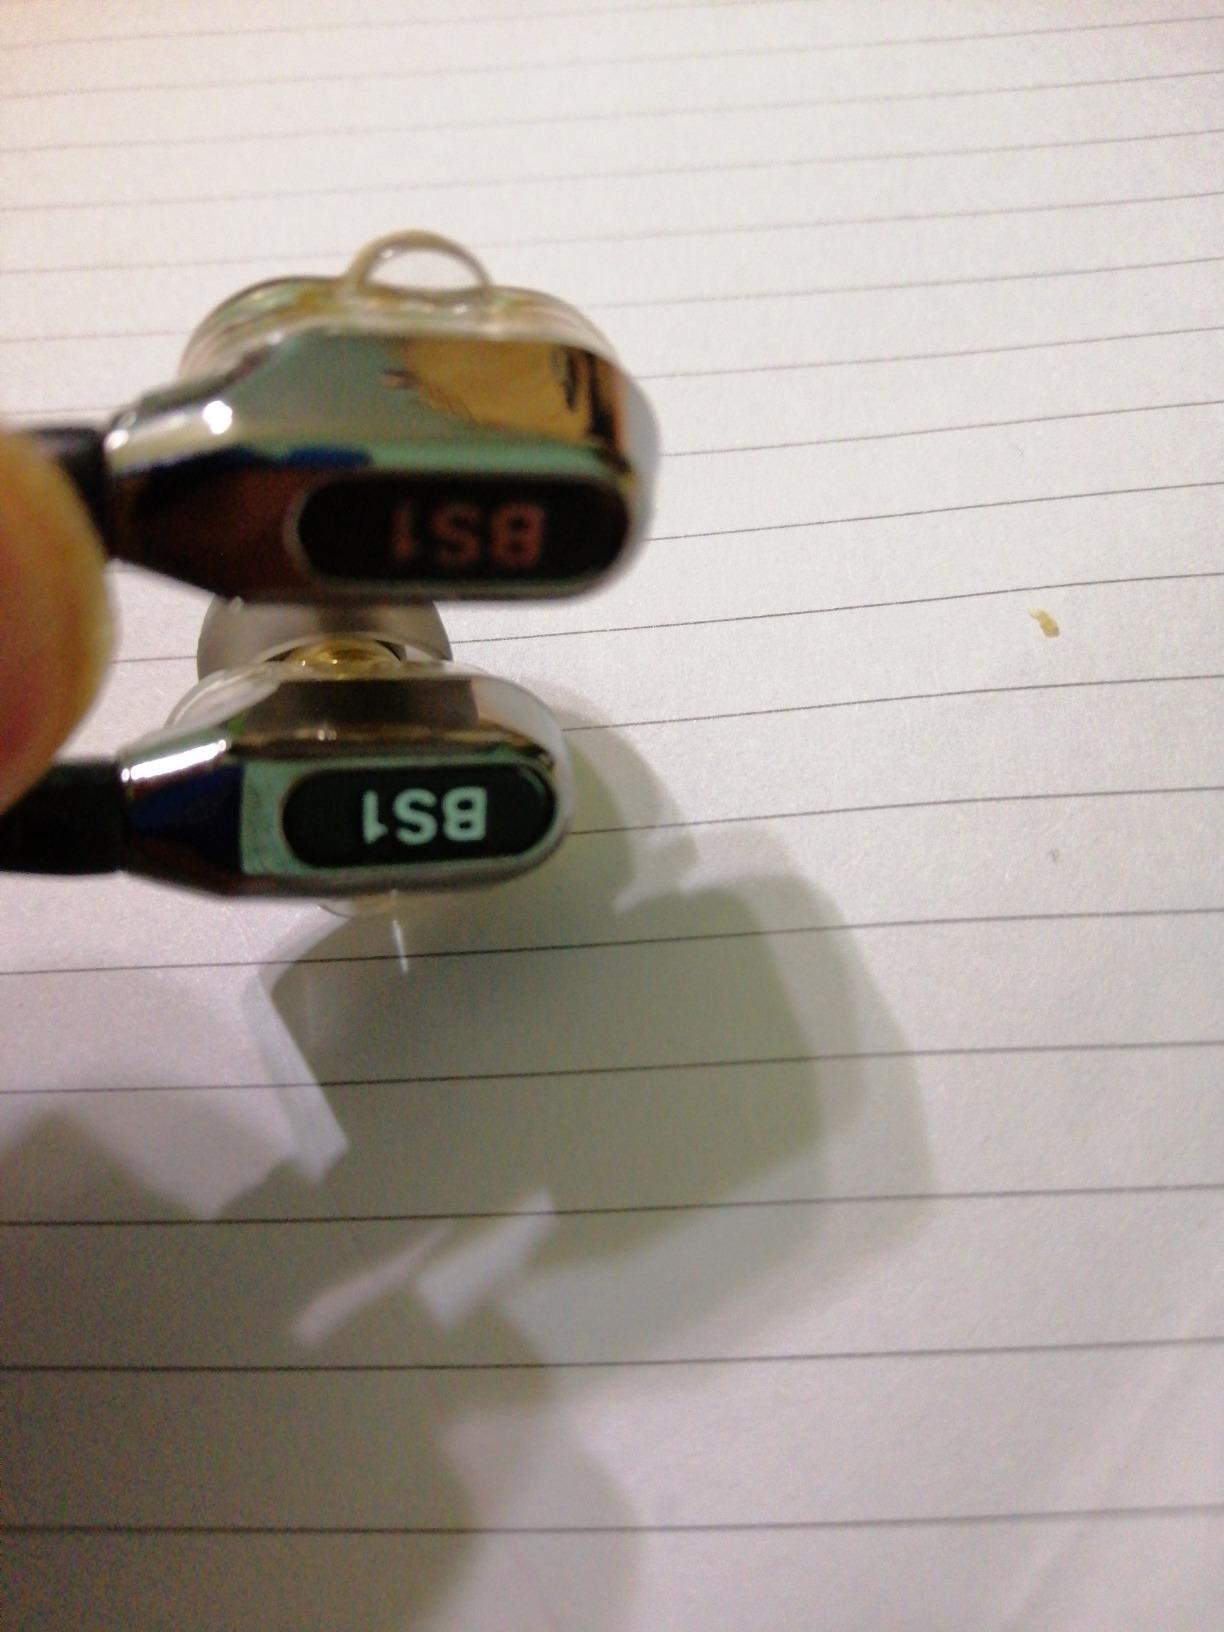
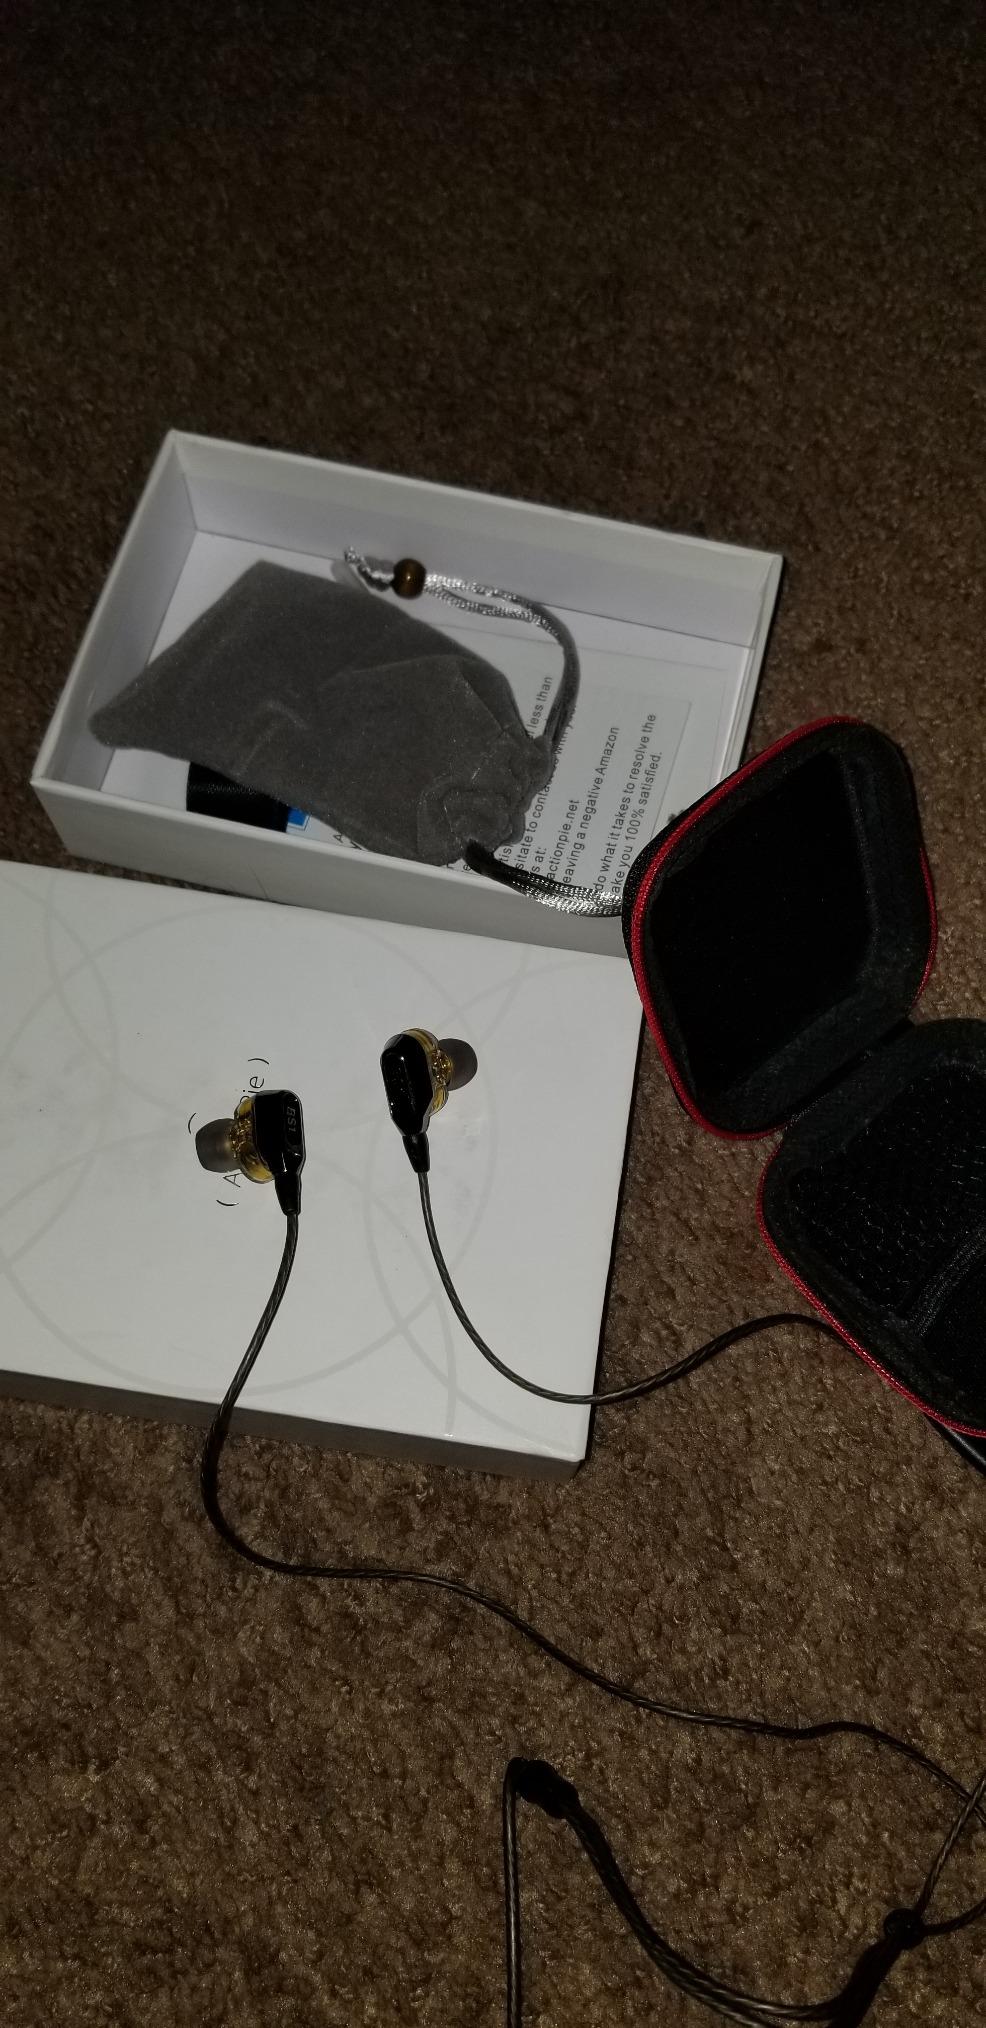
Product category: headphones
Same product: yes